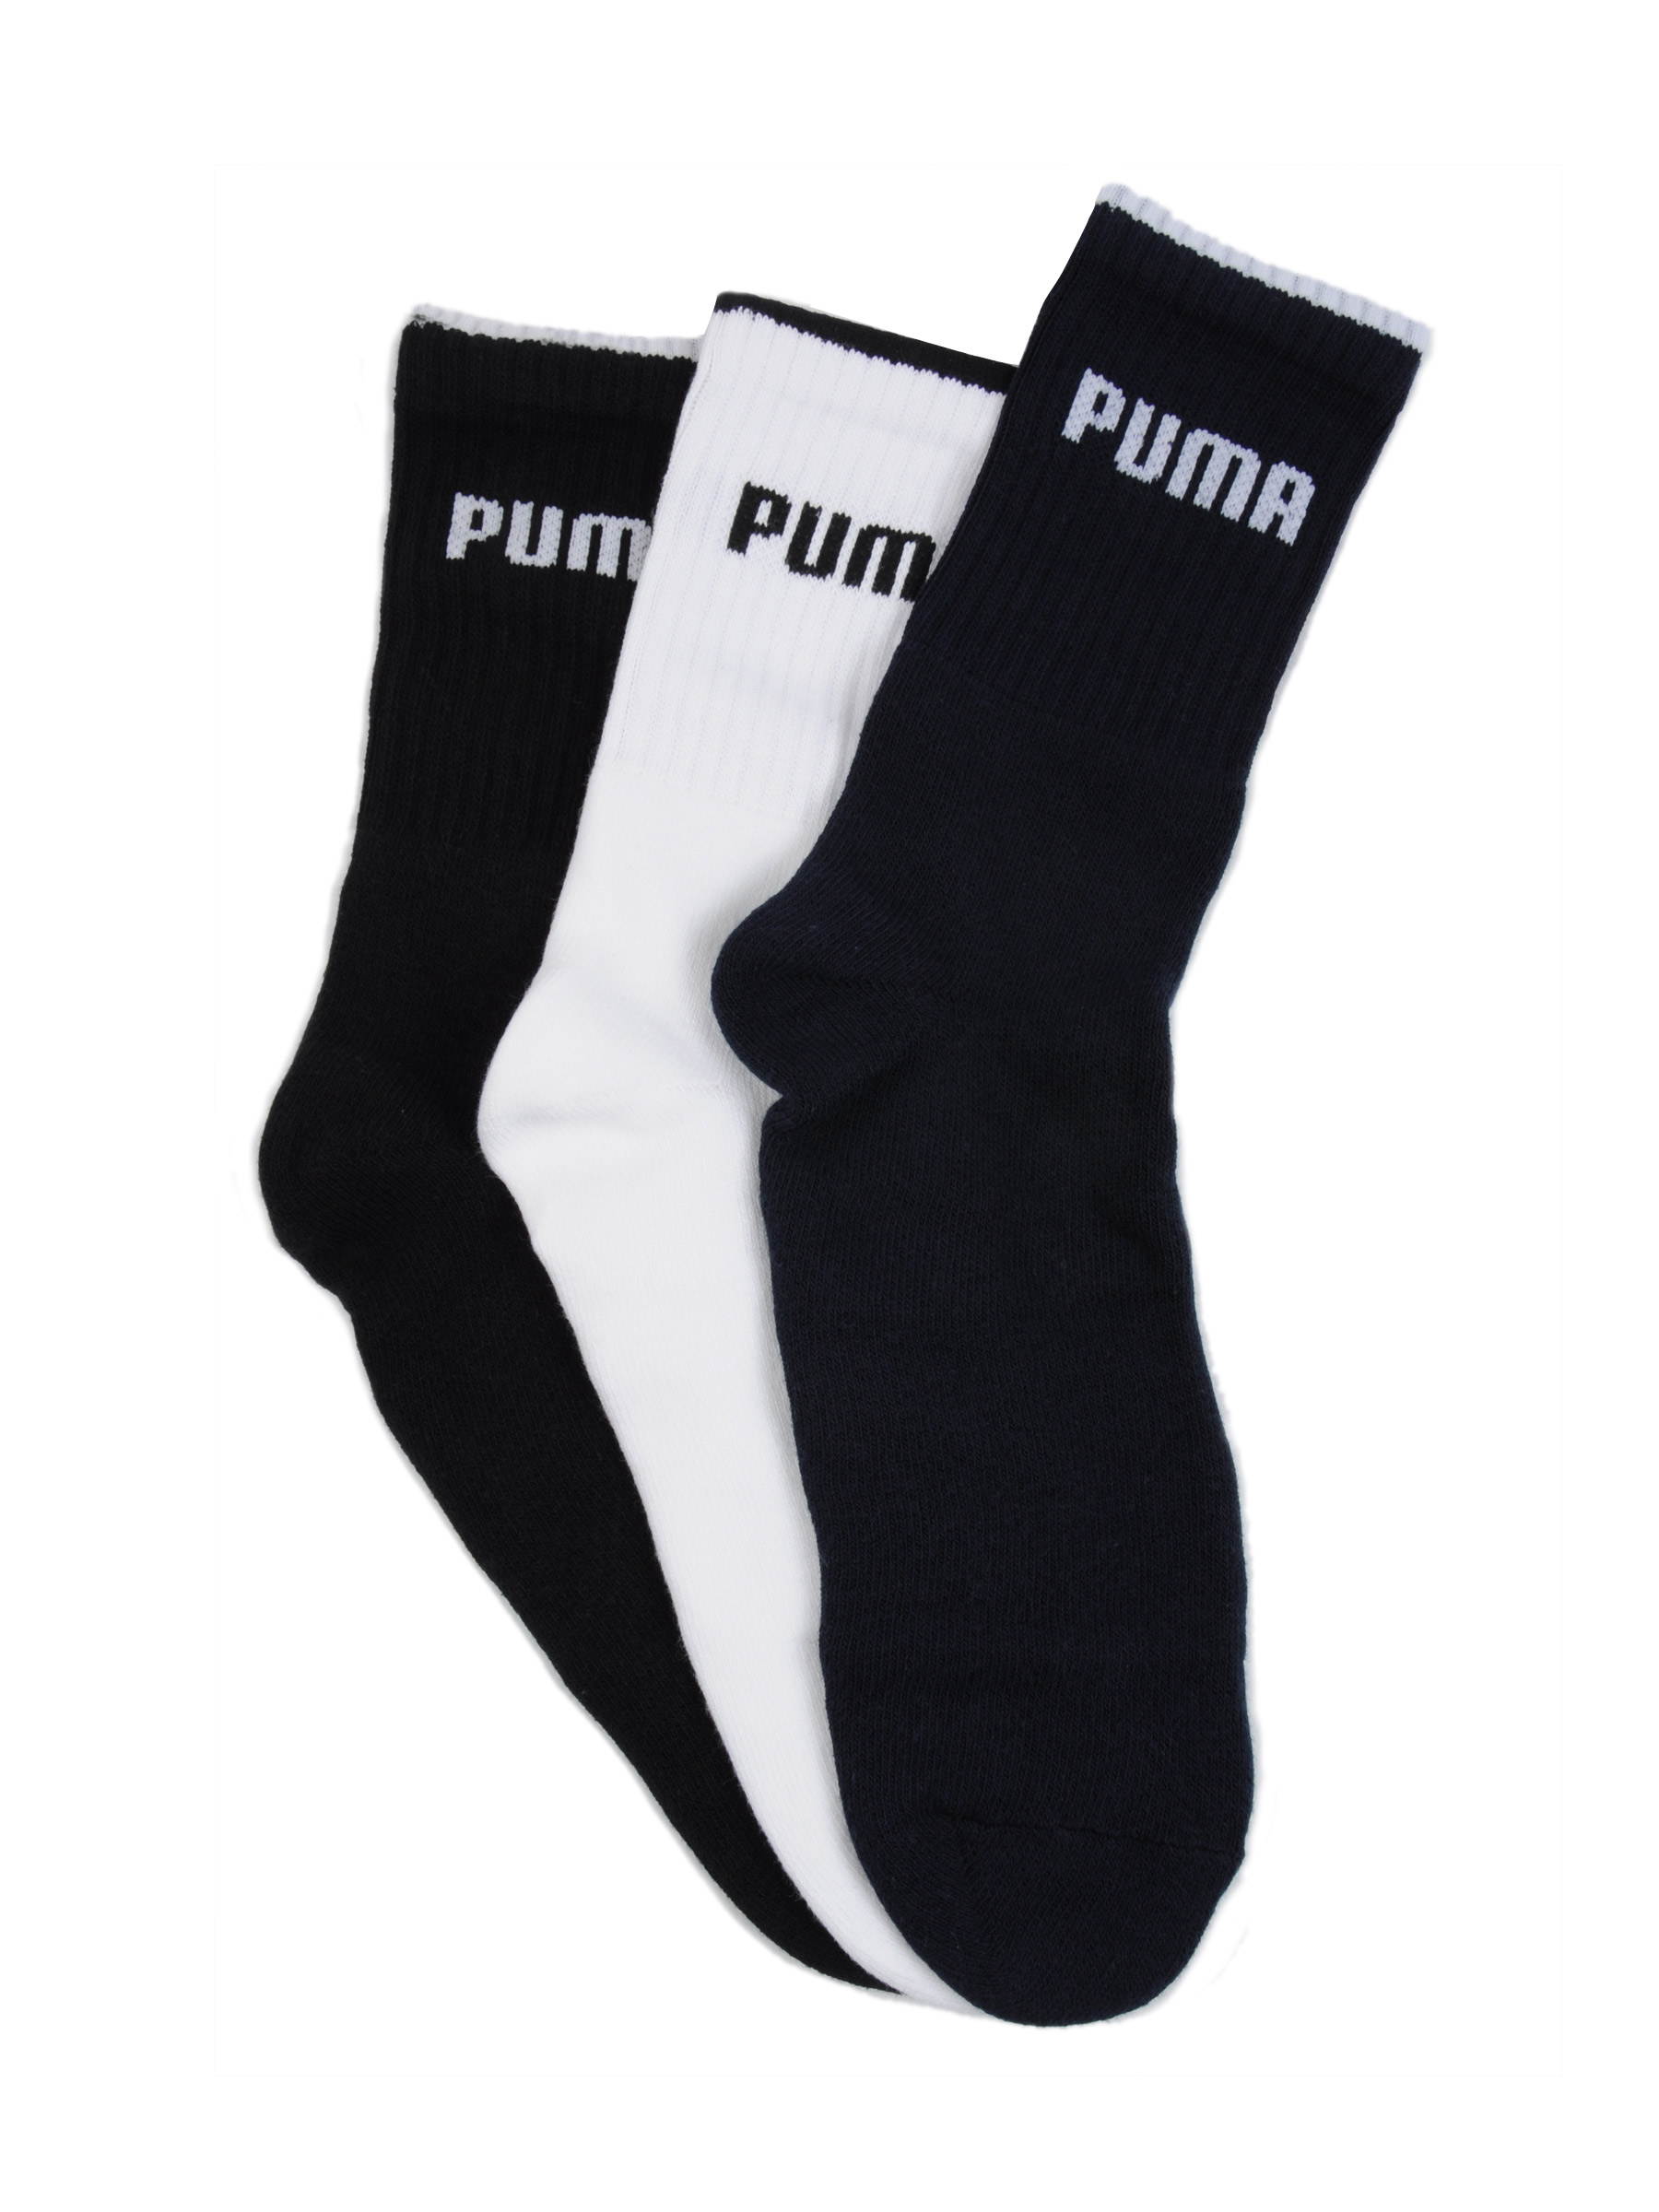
Puma Men Sport Pack of 3 White Black Socks
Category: Accessories / Socks / Socks
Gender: Men
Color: White
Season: Fall 2011
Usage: Casual